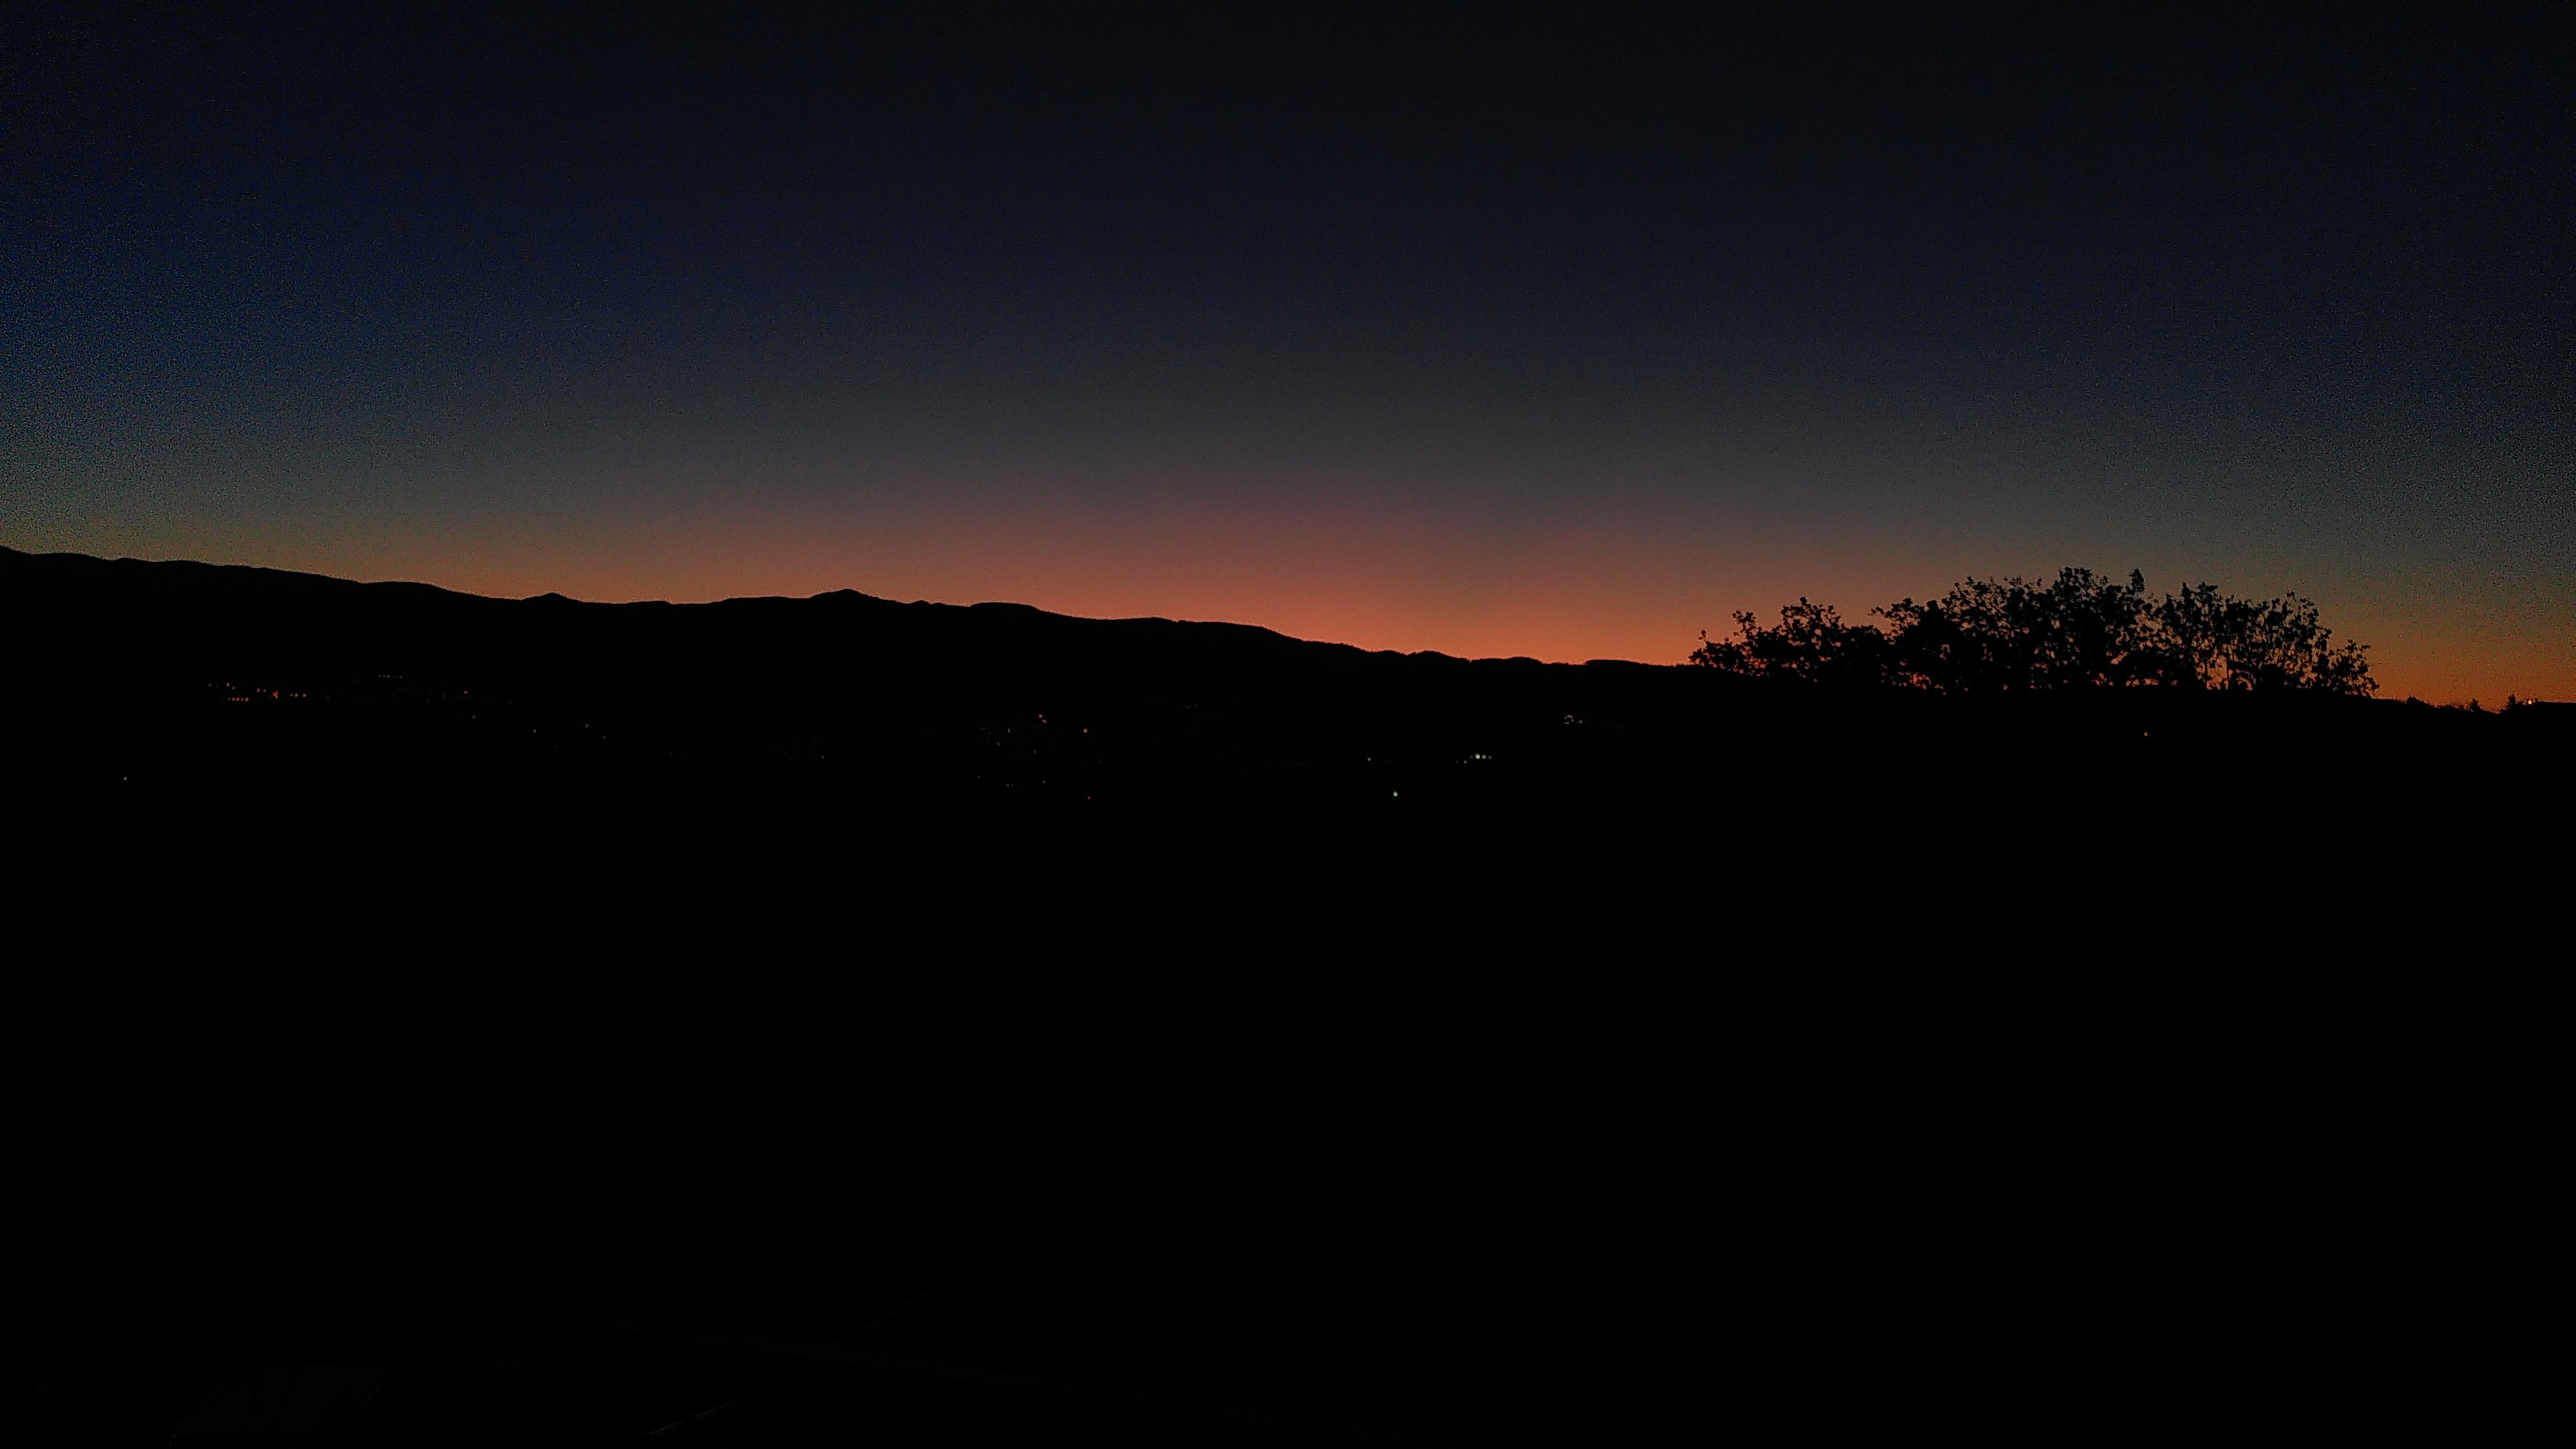
sky, atmosphere, cloud, afterglow, natural landscape, dusk, sunset, red sky at morning, atmospheric phenomenon, sunrise, mountain, landscape, horizon, asphalt, cumulus, grassland, tree, city, dawn, hill, road surface, darkness, road, astronomical object, winter, meteorological phenomenon, prairie, grass, evening, pasture, soil, reservoir, ocean, mountain range, field, wildlife, steppe, reflection, night, silhouette, celestial event, rock, midnight, freezing